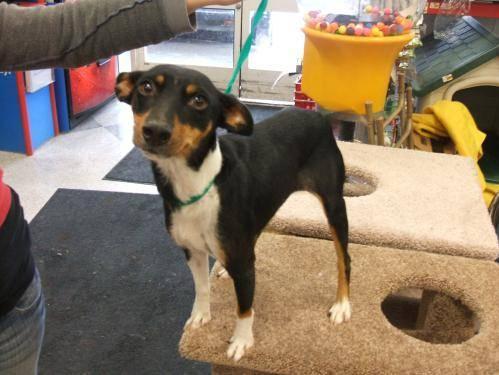
dog